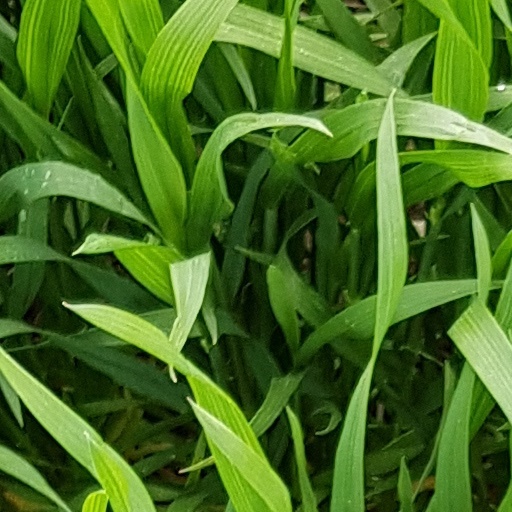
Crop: wheat